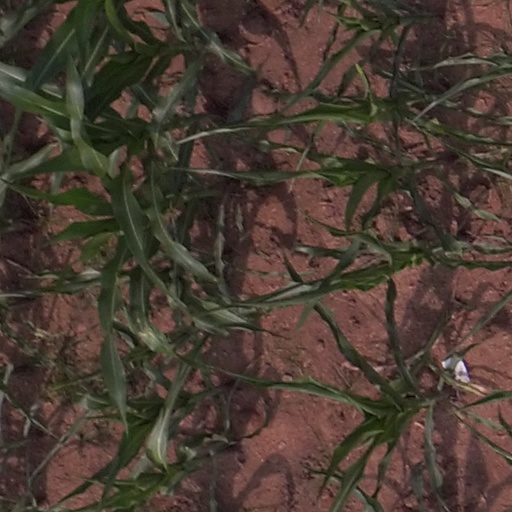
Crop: maize; corn